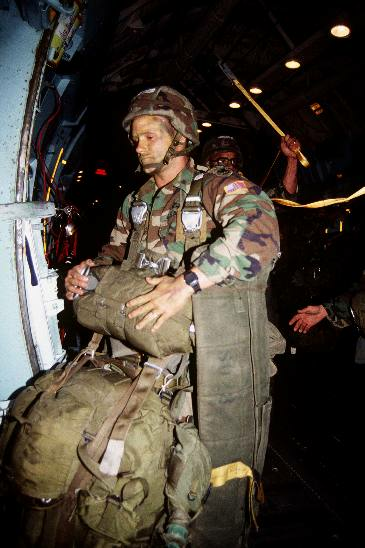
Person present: Yes